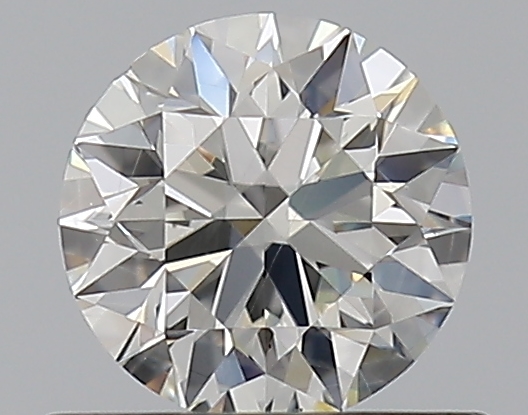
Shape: round
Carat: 0.5
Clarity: SI1
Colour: I
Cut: EX
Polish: EX
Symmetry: EX
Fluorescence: F
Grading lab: GIA
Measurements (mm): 5.06 x 5.08 x 3.18